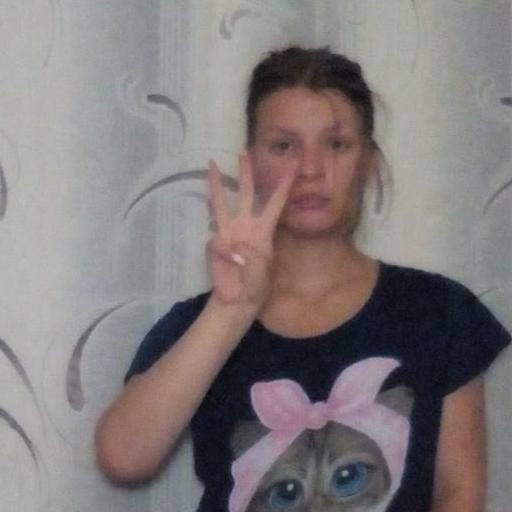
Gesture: three